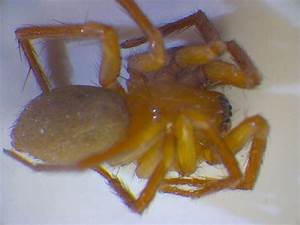
Label: spider